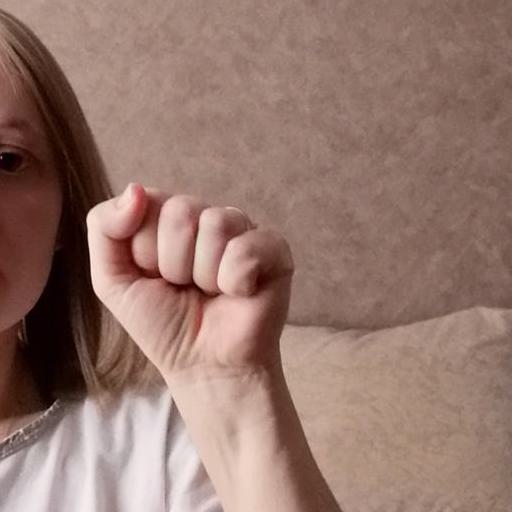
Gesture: fist